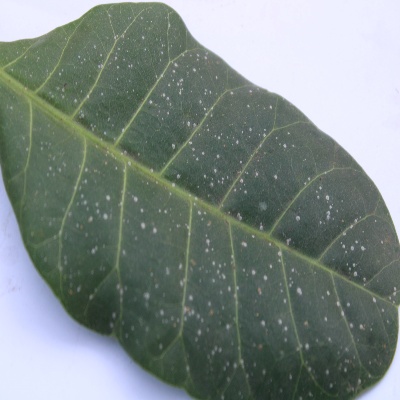
Crop: Cashew
Condition: red rust